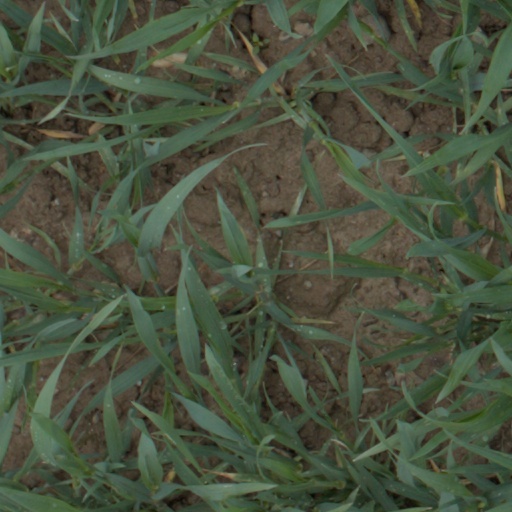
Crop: wheat